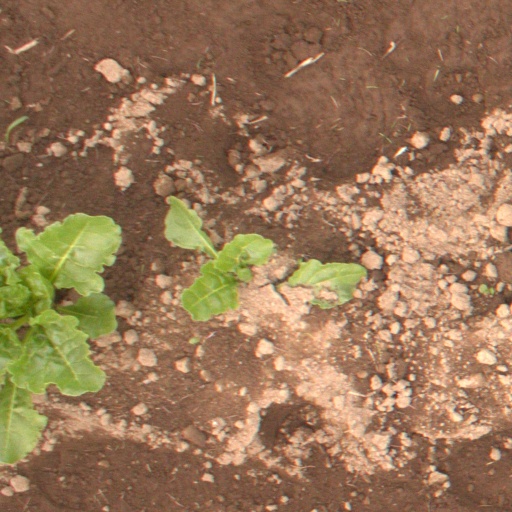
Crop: sugar beet